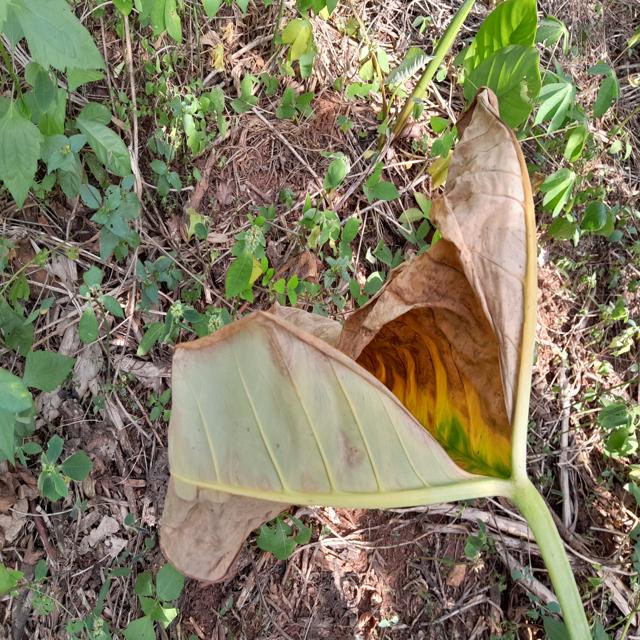
Label: Late_Blight